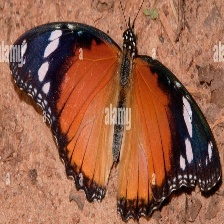
Species: DANAID EGGFLY
Butterfly family (ImageNet category): monarch